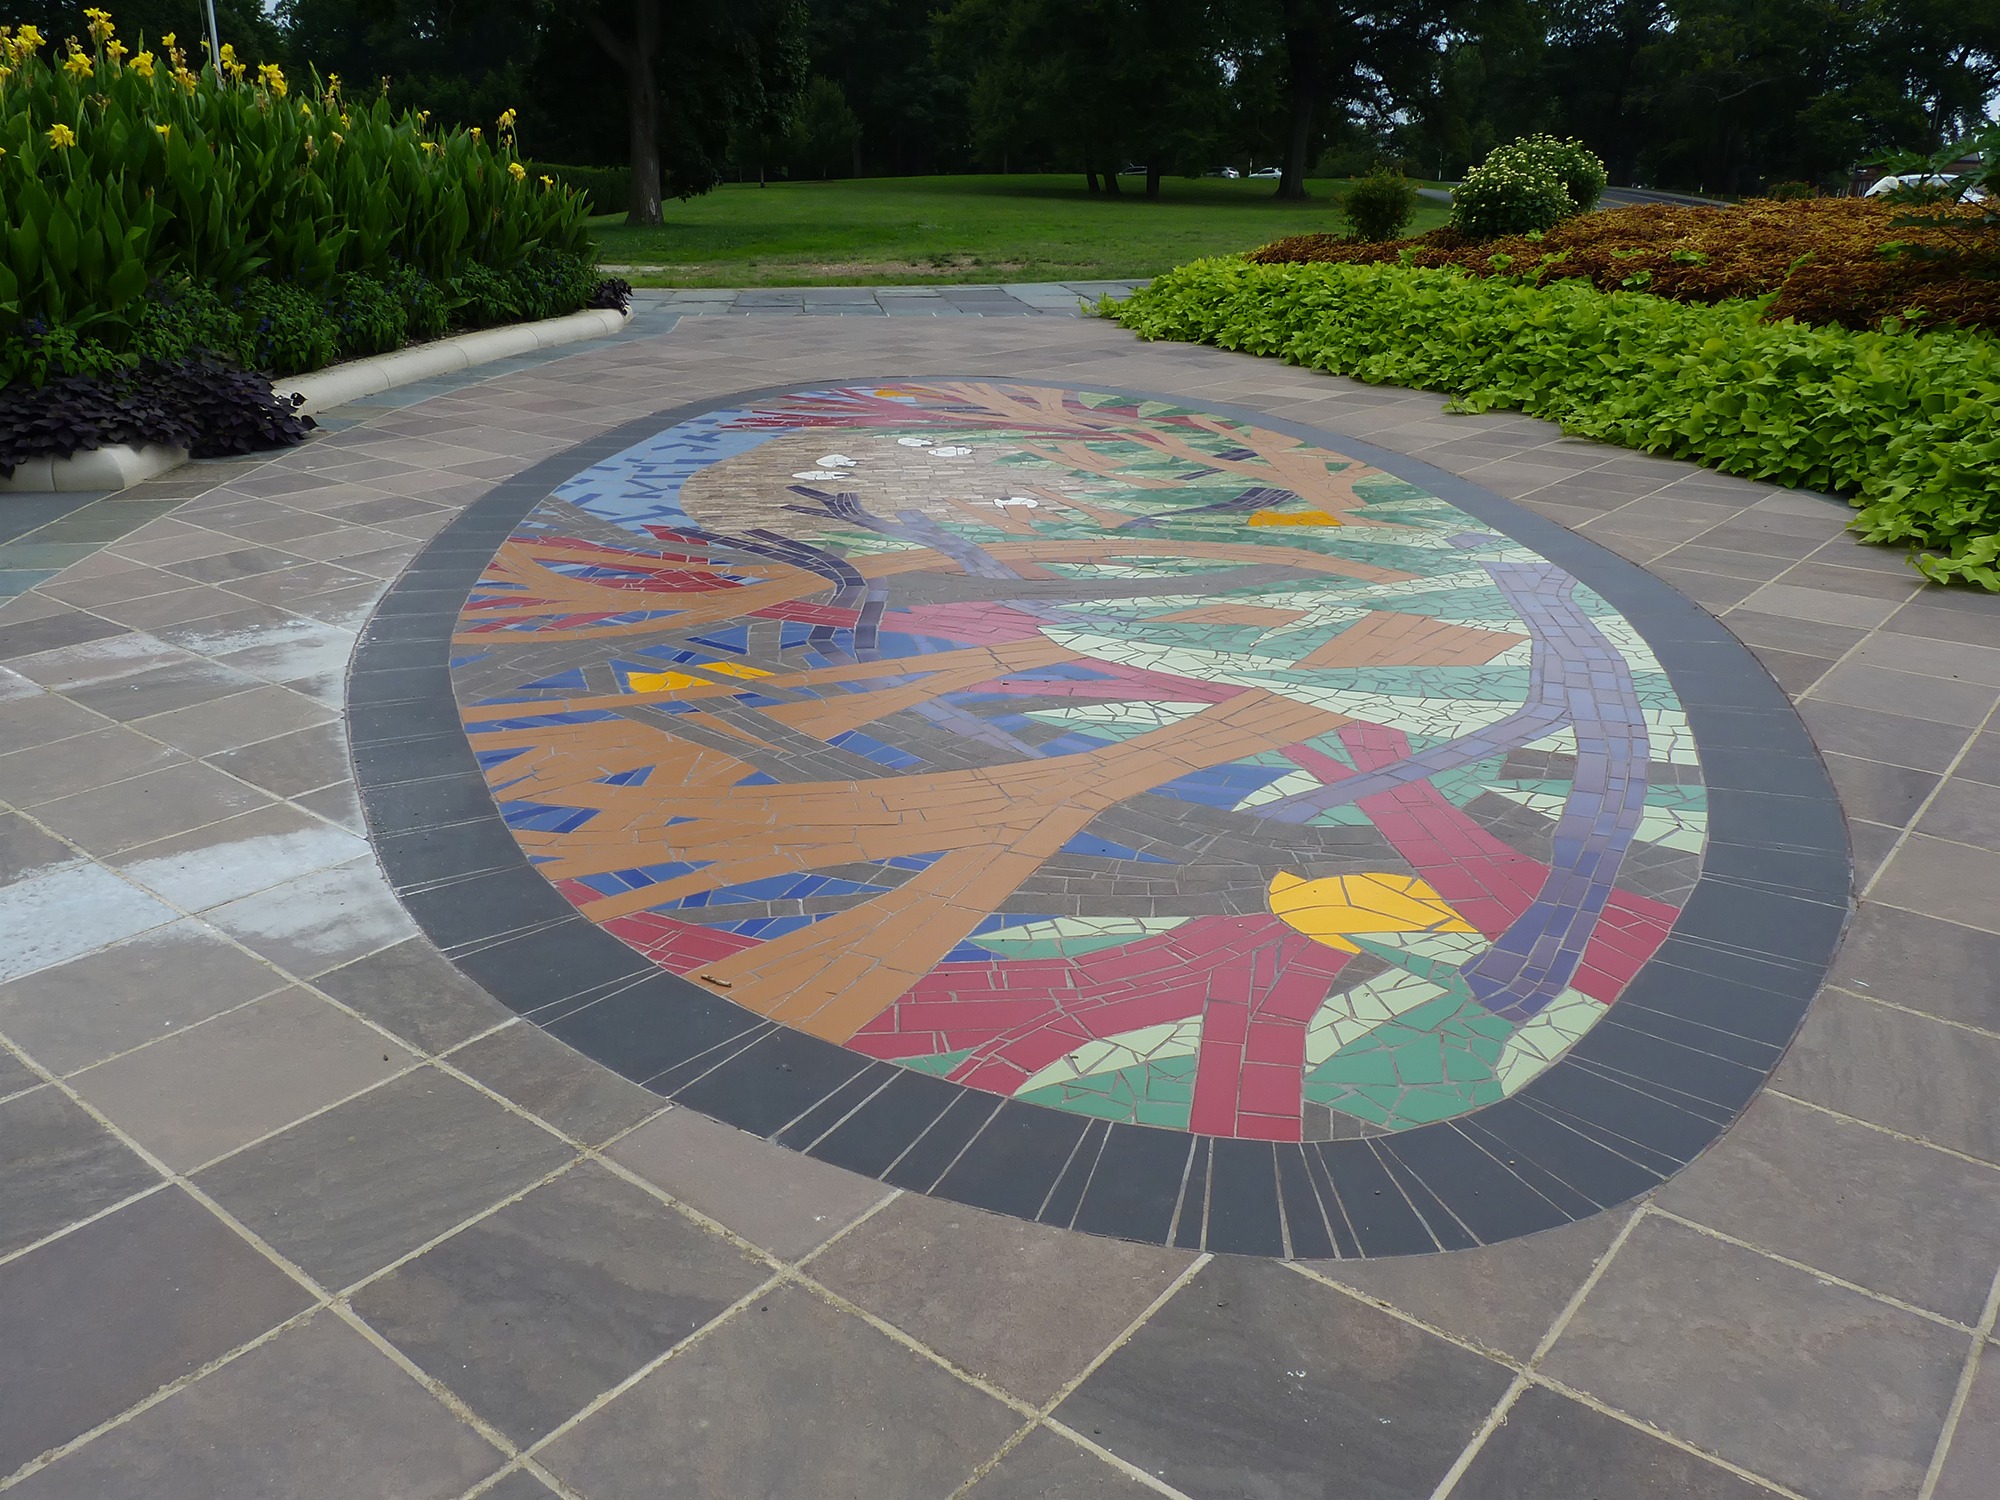
sidewalk, floor, urban, asphalt, walkway, circle, plants, flowers, conservatory, art, driveway, flooring, road surface, outdoor structure, druid hill park